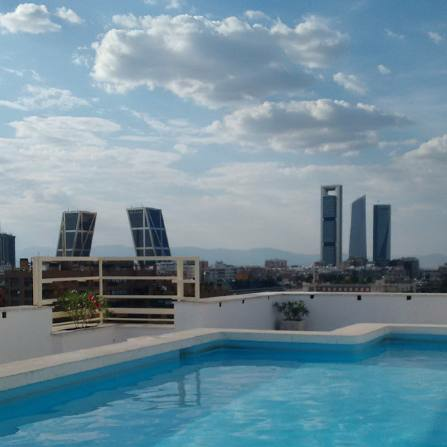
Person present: No